The Seventh Fire

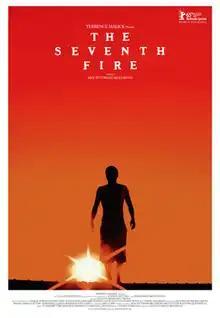
Berlinale 2015 release poster

The Seventh Fire is a 2015 American documentary film directed by Jack Pettibone Riccobono. The film was presented by executive producer Terrence Malick. The film follows Rob Brown, a Native American gang leader, and his 17-year old protege, Kevin Fineday Jr., on the White Earth Indian Reservation in Minnesota.